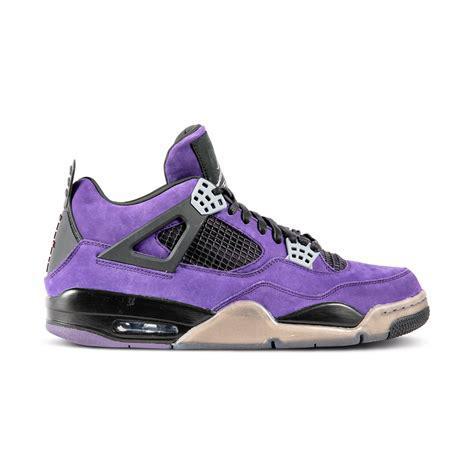
Brand: Jordan
Model: 4 Retro